Foreign relations of Russia

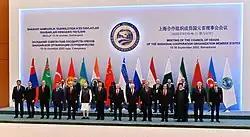
Russian President Vladimir Putin, Chinese leader Xi Jinping, Indian Prime Minister Narendra Modi and other leaders at the Shanghai Cooperation Organization summit in Uzbekistan on 16 September 2022

In his article "No wonder they like Putin," British academic Norman Stone compared Putin to General Charles de Gaulle. Adi Ignatius argues that "Putin... is not a Stalin. There are no mass purges in Russia today, no broad climate of terror. But Putin is reconstituting a strong state, and anyone who stands in his way will pay for it." Both Russian and U.S. officials consistently denied the idea of a new Cold War. At the Munich Conference, U.S. Secretary of Defense Robert Gates said, "We all face many common problems and challenges that must be addressed in partnership with other countries, including Russia... one Cold War was quite enough." In June 2007, just prior to the 33rd G8 Summit, Vladimir Putin said, "We do not want confrontation; we want to engage in dialogue. However, we want a dialogue that acknowledges the equality of both parties' interests."